Harold Avery

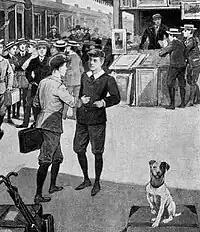
Avery's books often contained illustrations such as this one, from his book "Frank's First Term", published in 1896.

Harold Avery (13 April 1867 – 25 September 1943) was an English author of children's literature.